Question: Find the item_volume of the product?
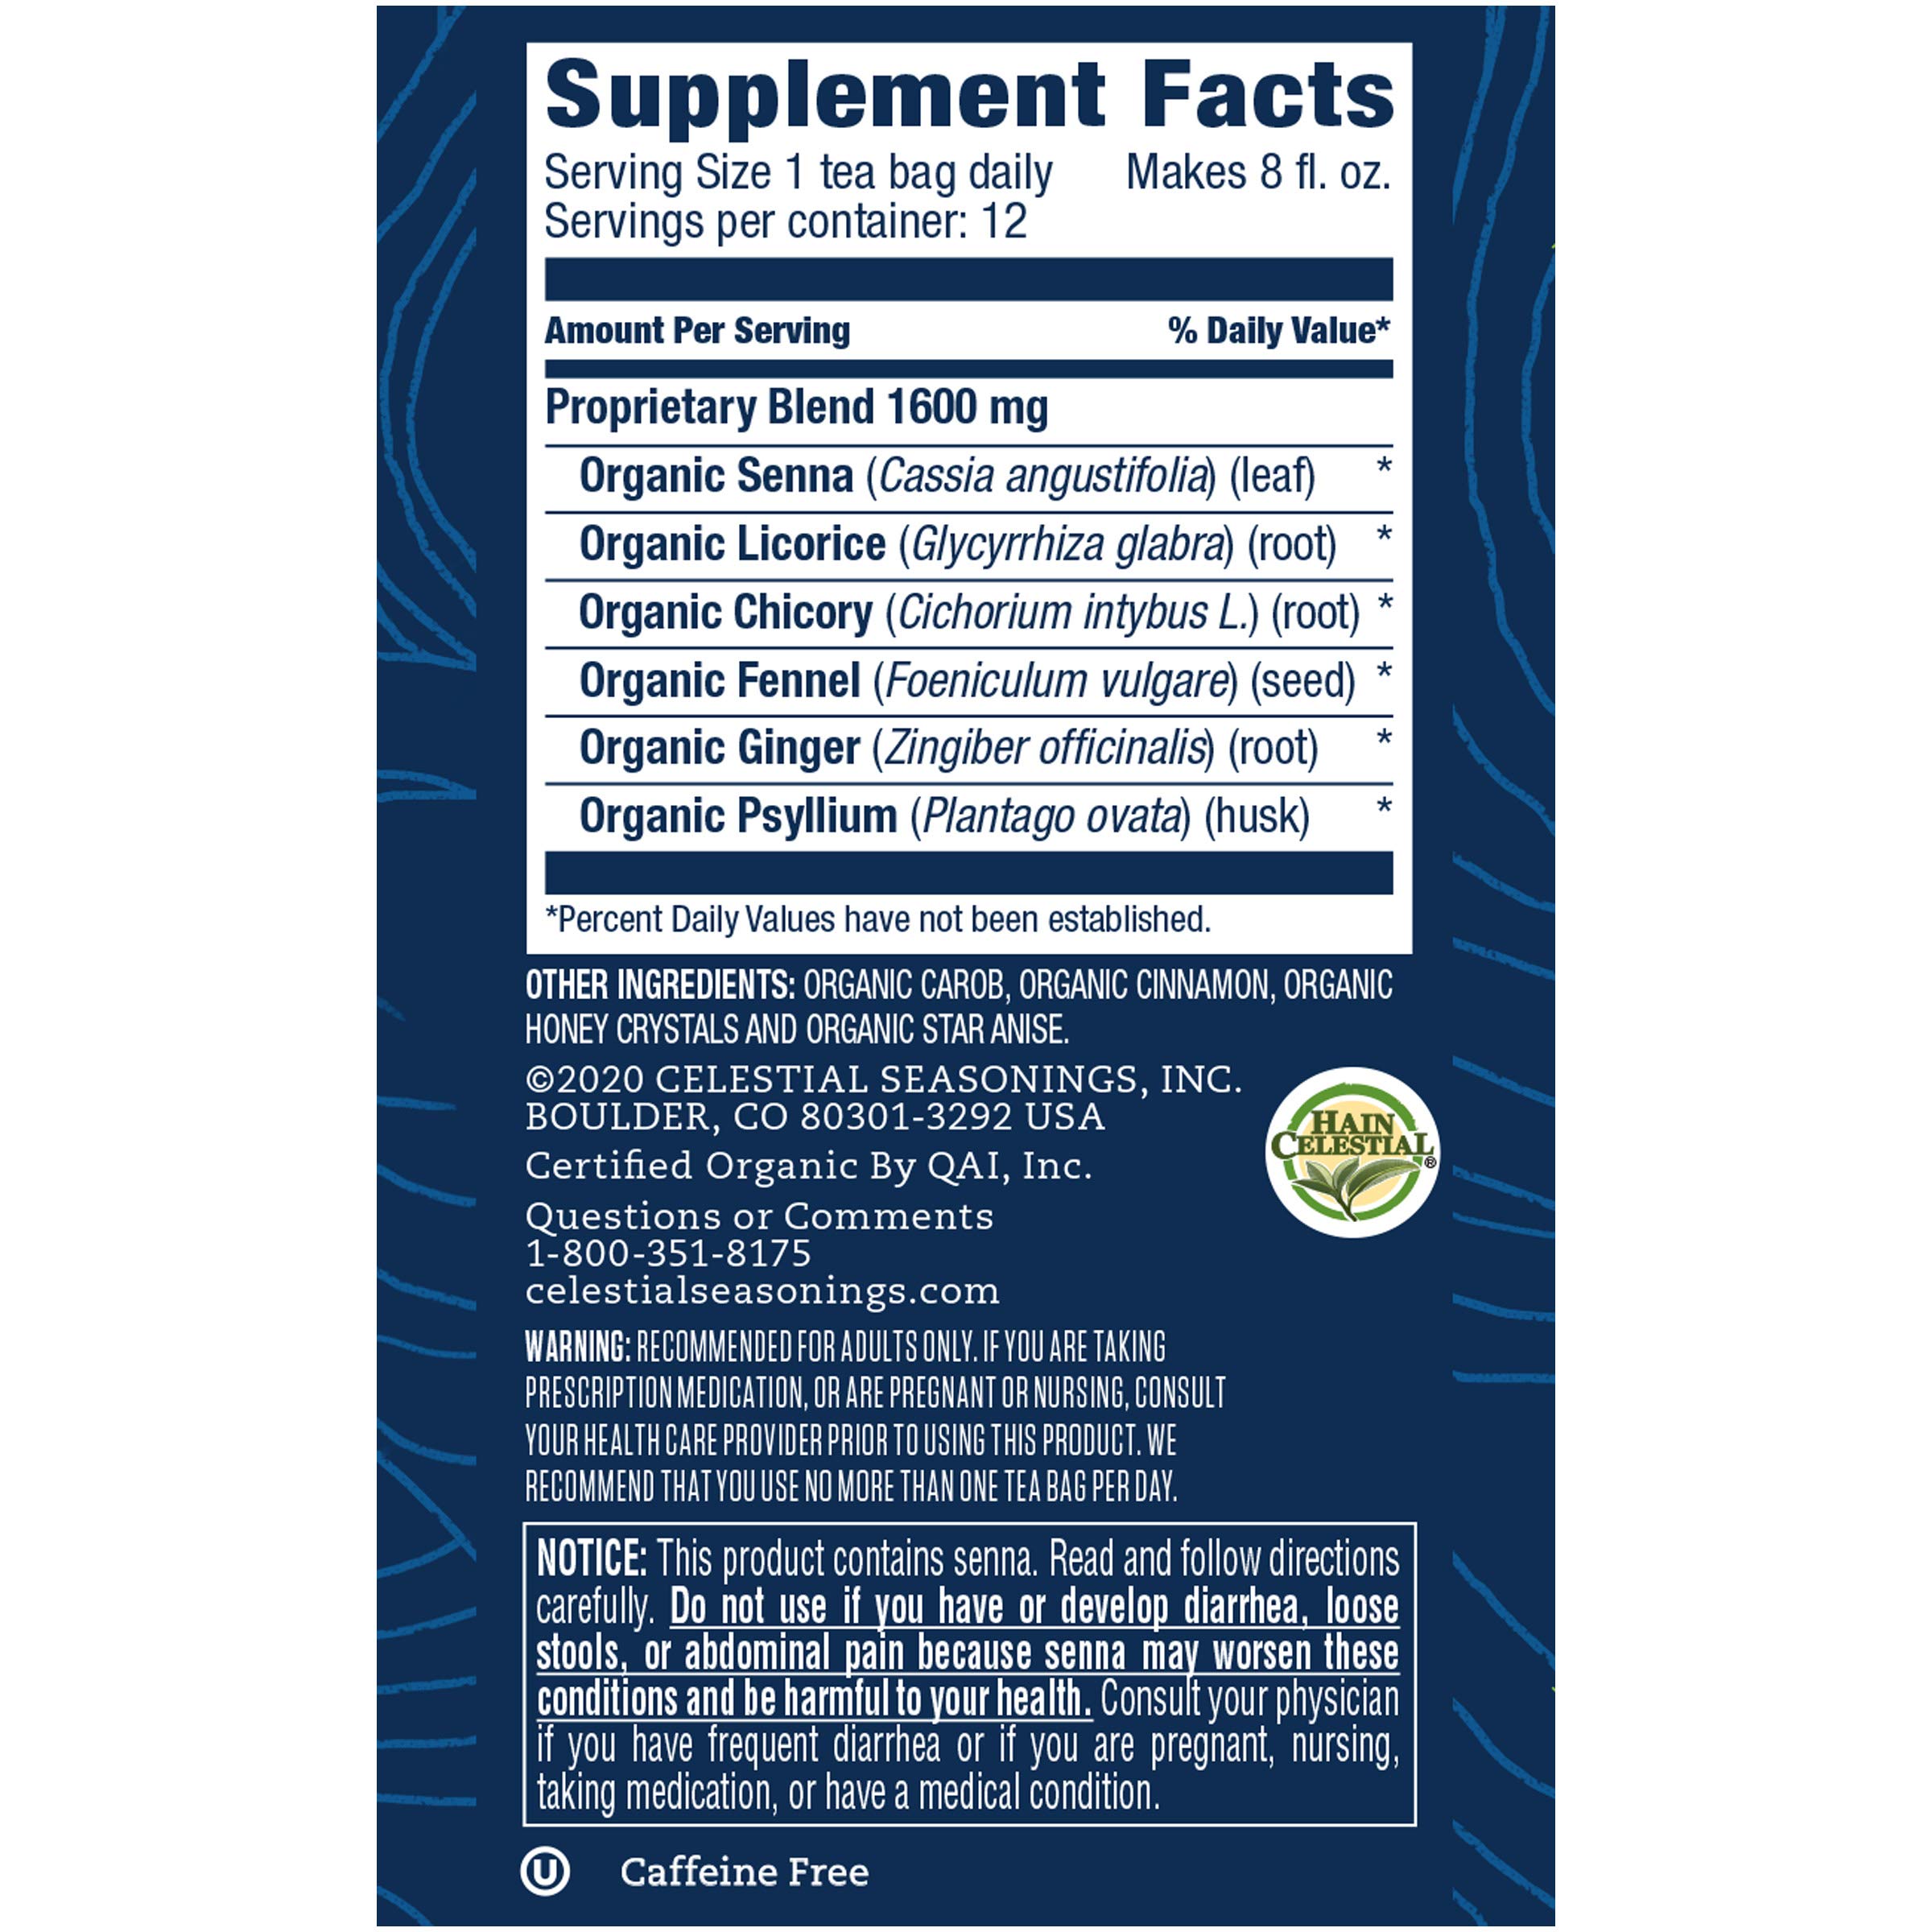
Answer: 8.0 fluid ounce